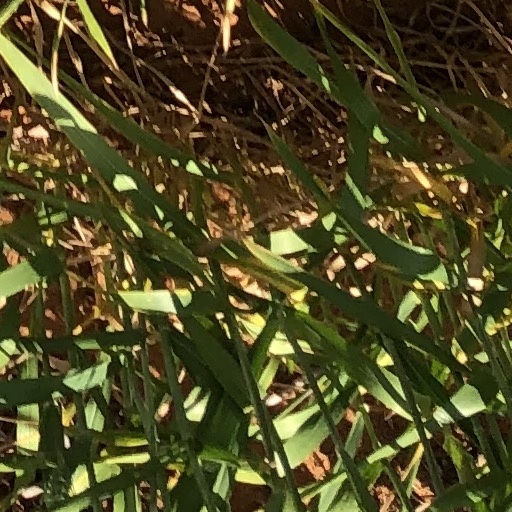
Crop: wheat